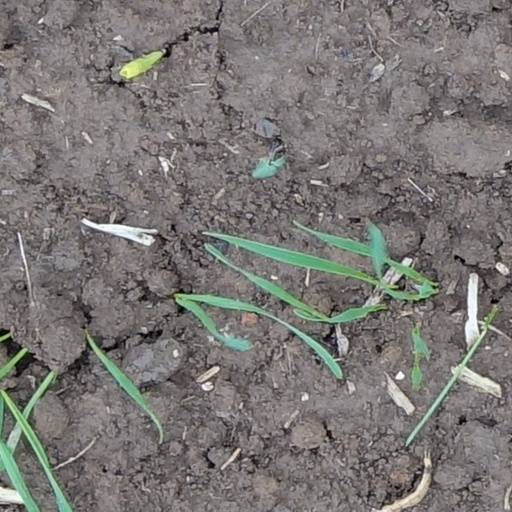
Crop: wheat